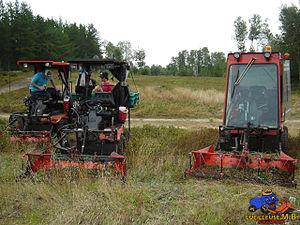
Machine à bleuet inventée par Martial Gagnon au Canada (Québec, Lac Saint-Jean/Saint-Félicien
Une cueilleuse à bleuets, est un instrument qui a été inventé et adopté par des résidents du Lac-St-Jean, au Québec afin de faciliter la cueillette de bleuets en forêt ou en bleuetière.
Une bleuetière est un espace généralement privé où l’on cultive les bleuets pour ensuite les cueillir, à la main ou à la machine, et en faire commerce. La région du Saguenay—Lac-Saint-Jean est l’une des plus grandes productrices de bleuets au Québec. La récolte des bleuets contribue à la prospérité de l'économie agricole du Saguenay—Lac-Saint-Jean depuis sa création. L’abondance des plants de bleuets dans cette région serait due à un grand incendie ayant dévasté les deux tiers de la région en 1870. Au Nouveau-Brunswick, la principale région productrice est la péninsule acadienne, où l'abondance du fruit est aussi due à des feux de forêt.